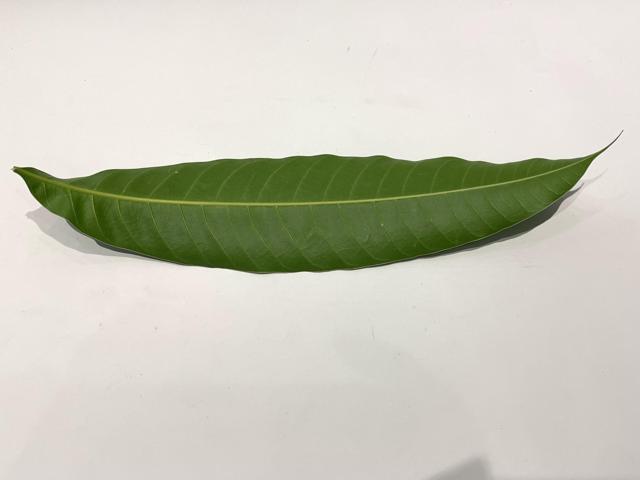
Mango leaf variety: Fazli